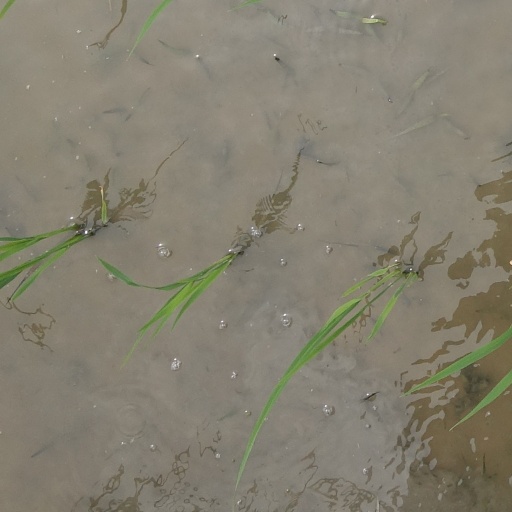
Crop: rice